South African Class 2 4-6-2

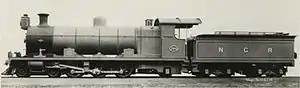
NGR Class A no. 326, SAR Class 2 no. 763

The South African Railways Class 2 of 1905 was a steam locomotive from the pre-Union era in the Colony of Natal.